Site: brandenburg
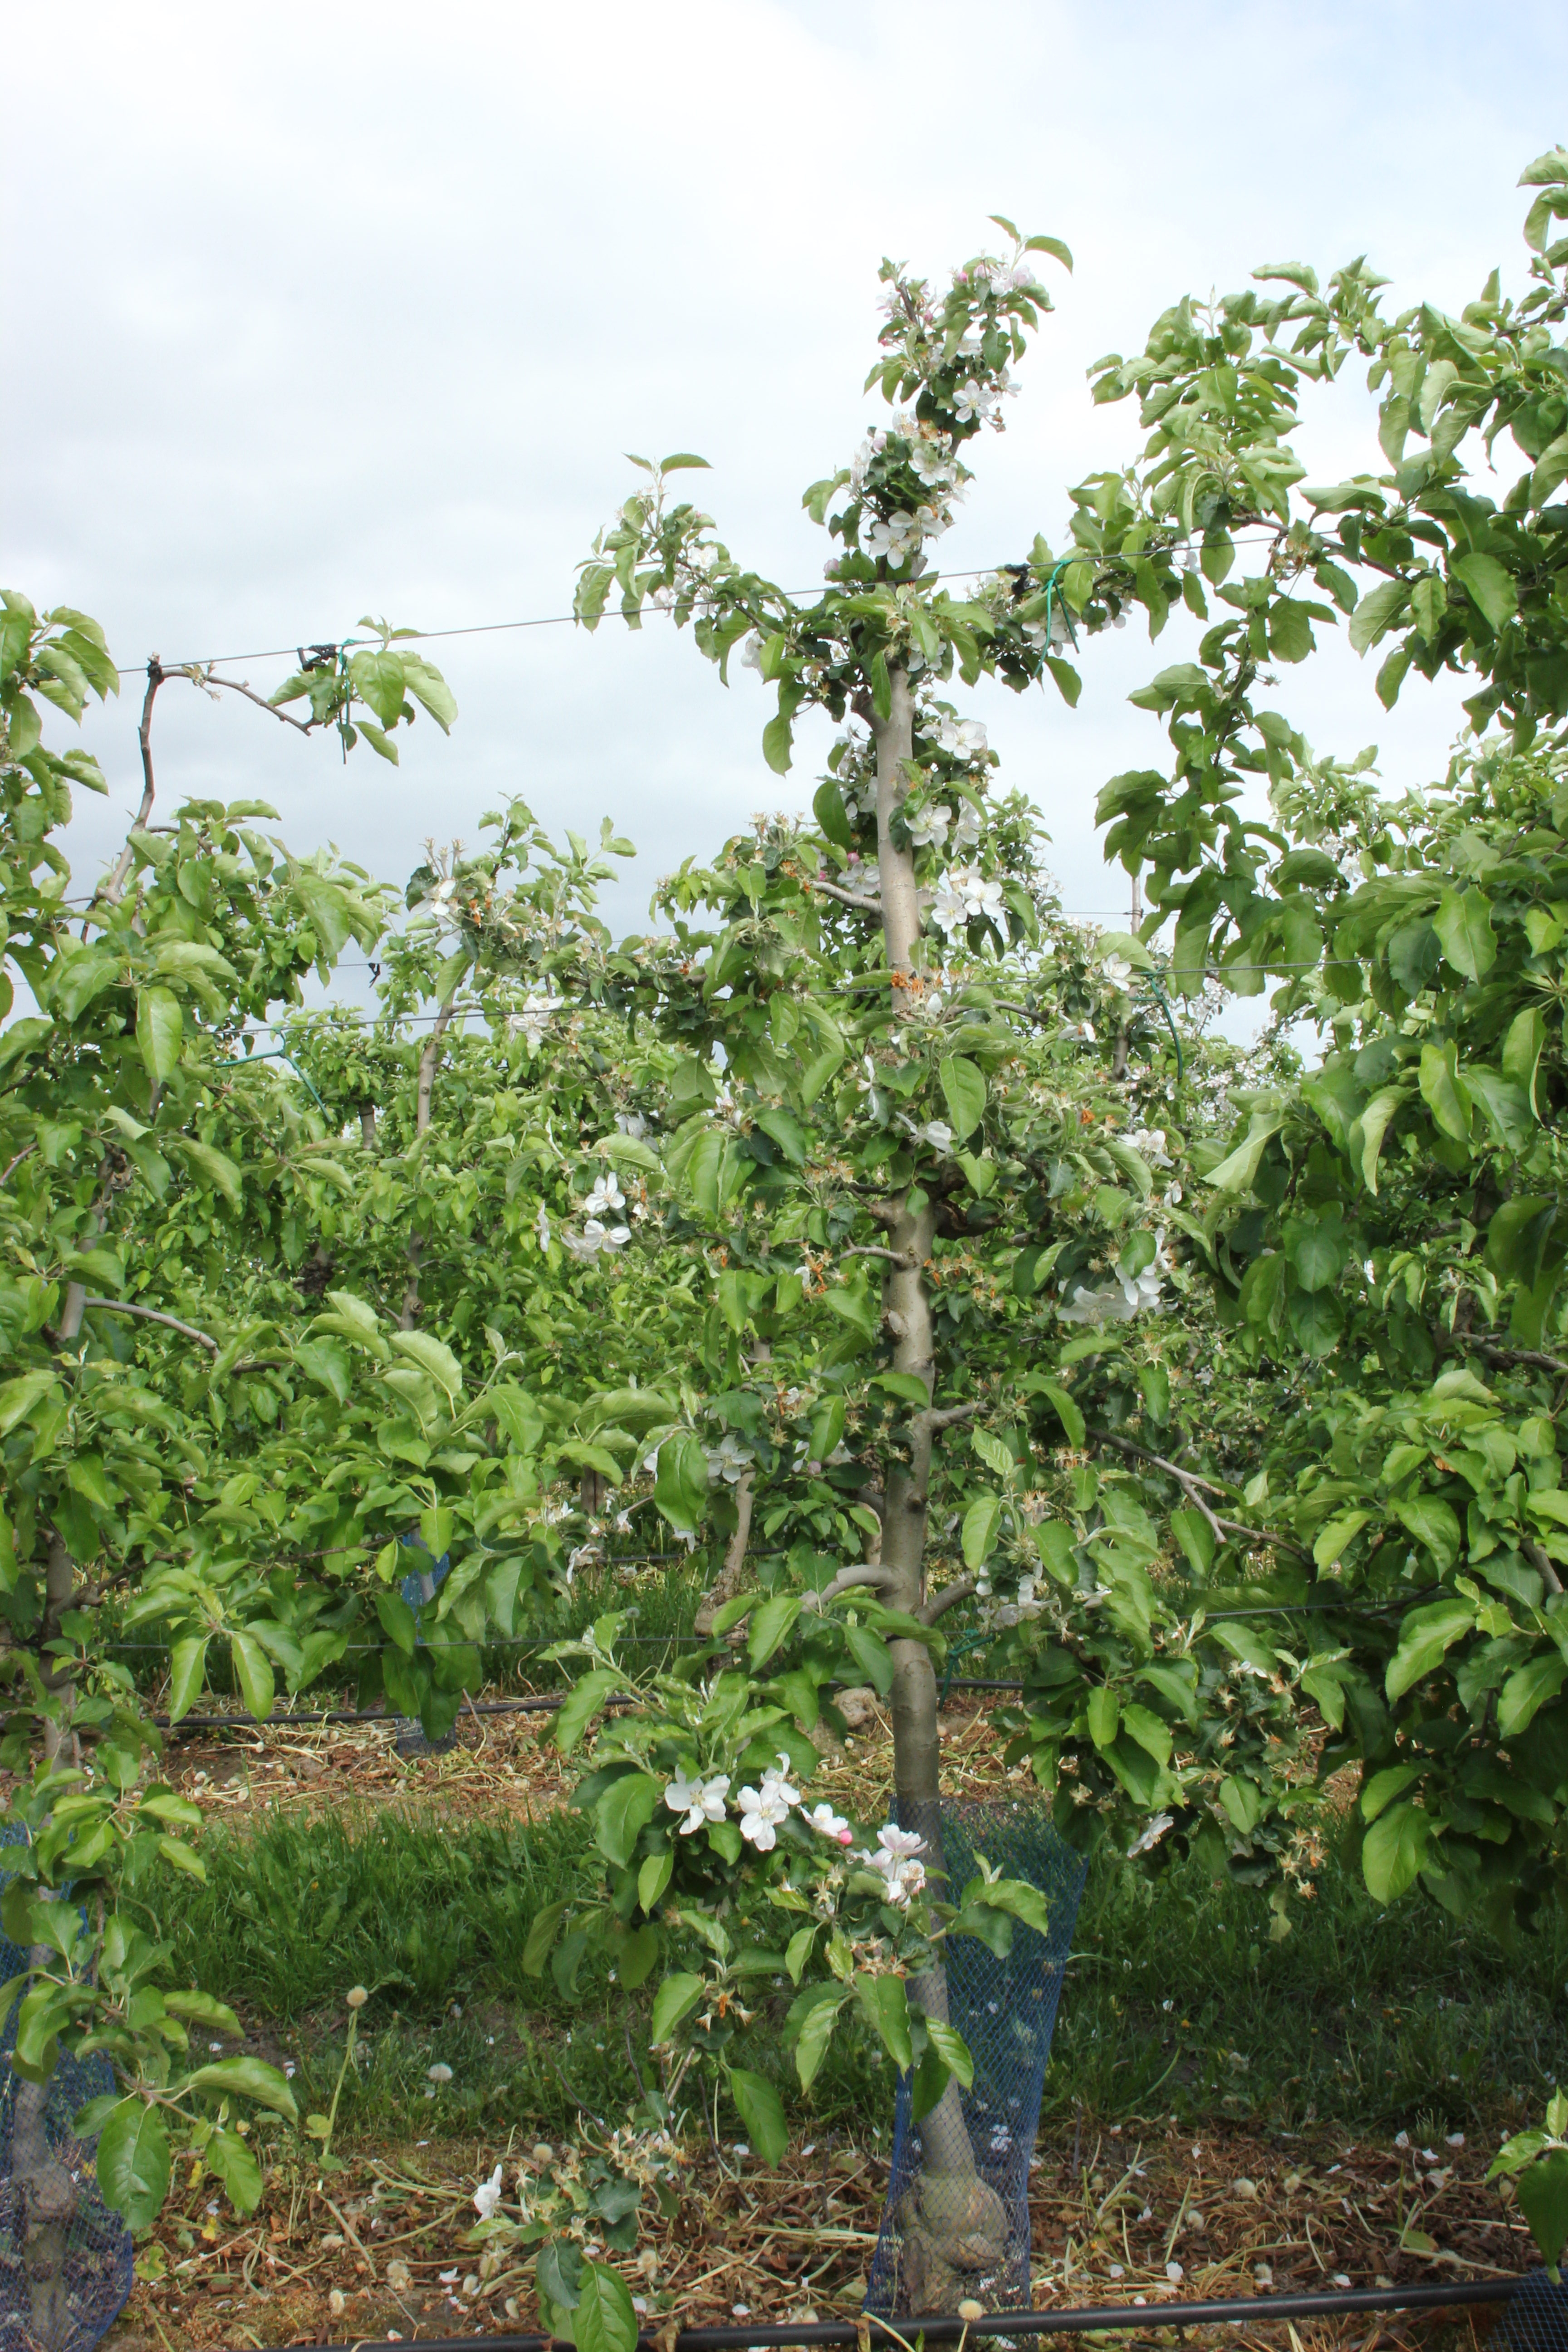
Growth stage (BBCH 67): Flowering